Duchess Sophia Charlotte of Oldenburg

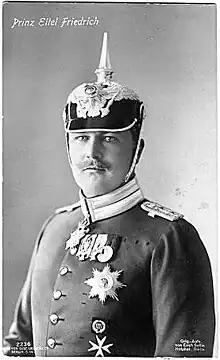
Prince Eitel Friedrich of Prussia in military uniform

On 27 February 1906, Sophia Charlotte married Prince Eitel in Berlin. The wedding fell on the anniversary of the Emperor and Empress's silver wedding, which amplified the event considerably. The wedding had 1,500 guests, which included many members of Germany's royal families. Sophia Charlotte wore a four-yard long dress that was made of pearl white silk and embroidered with silver roses. The wedding had three ceremonies - the signing of the marriage contract under the statutes of the House of Hohenzollern on the first day, the administering of the civil law oaths on the second, and lastly the religious rites in the chapel of the castle later that day. She was warmly welcomed in Berlin.